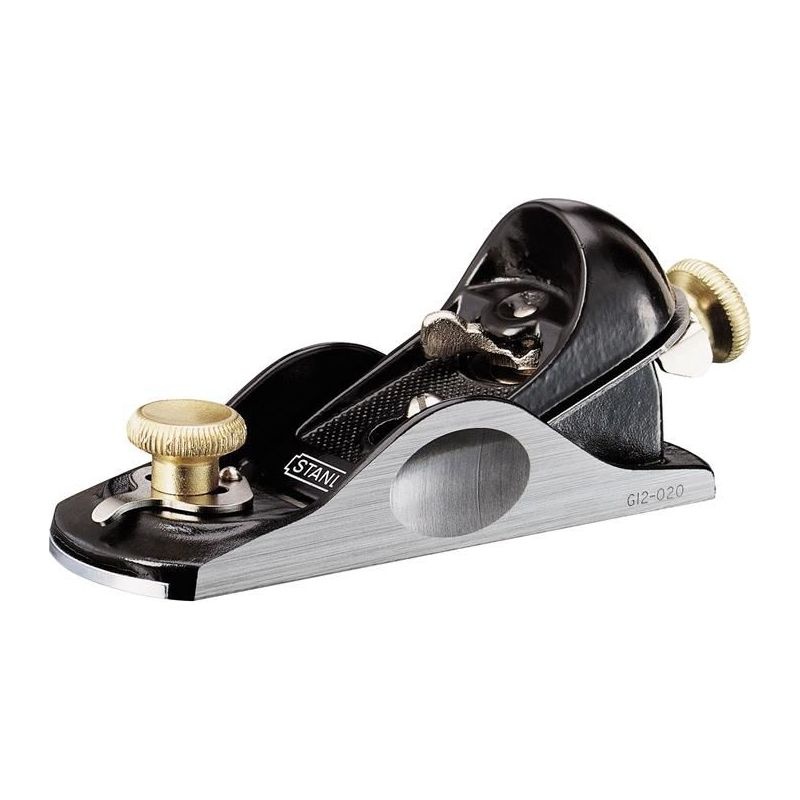
Stanley® Hand Tools No.9.1/2 Block Plane with Pouch
This fully adjustable Block Plane has a body made from fine grey iron which is precision machined. It is fully adjustable for depth of cut, cutter alignment and size of mouth. It is ideal for end grain and general-purpose fine finishing work and comes with a pouch for convenient storage. The precision carbon alloy steel blade is 40mm wide. Cutter seats at 21 degrees. Length: 6.1/4in. Cutter width: 1.5/8in.
Brand: STANLEY® Hand Tools
Category: Hardware > Tools > Planes > Block Planes